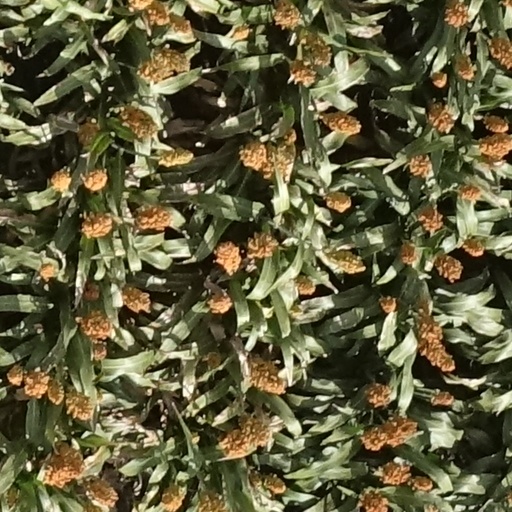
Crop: sorghum